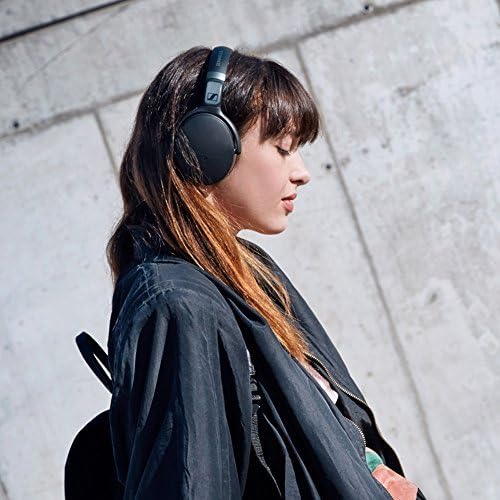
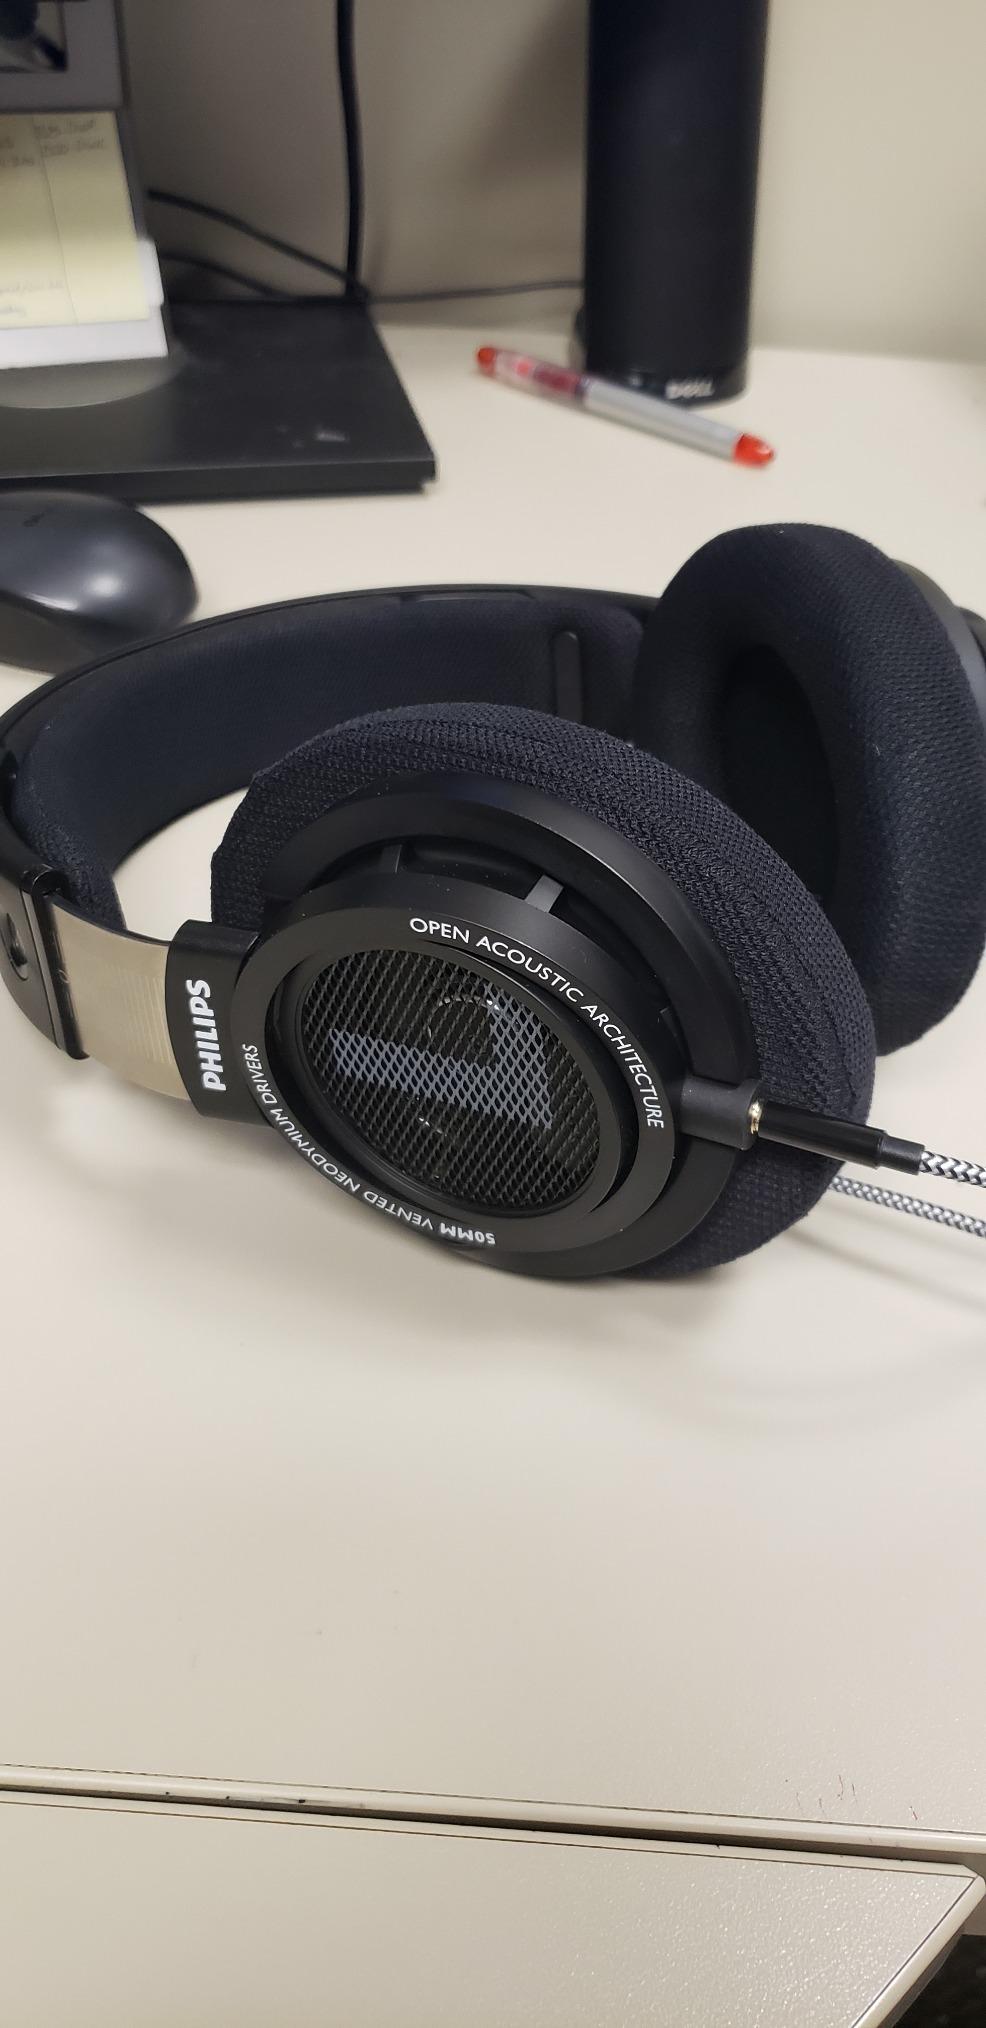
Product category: headphones
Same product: no